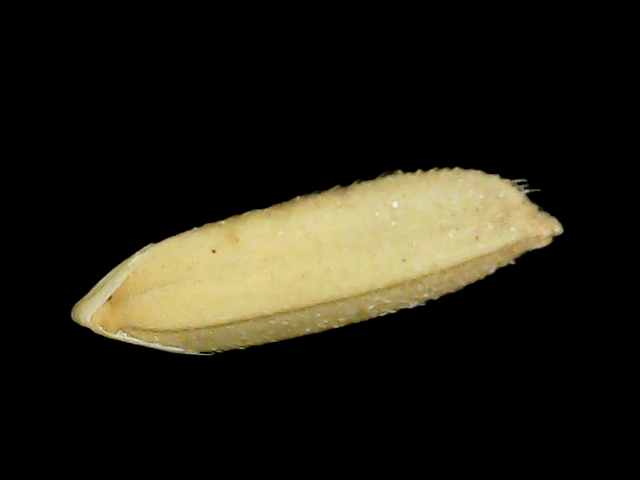
Rice variety: Binadhan16